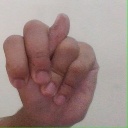
अक्षर: न